Ford F-Series

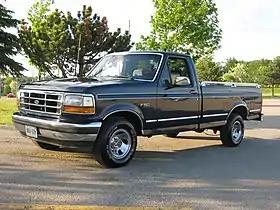
1993 Ford F-150, with dual fuel tanks

The ninth-generation F-Series was introduced for 1992 as the second redesign of the 1980 F-Series architecture. Adapting design elements from the newly introduced Explorer and redesigned E-Series and Ranger, the F-Series received a slightly lower hood line, rounding the front fenders, bumper, and grille. The light-duty F-Series received a driver-side airbag starting in the 1994 model year.